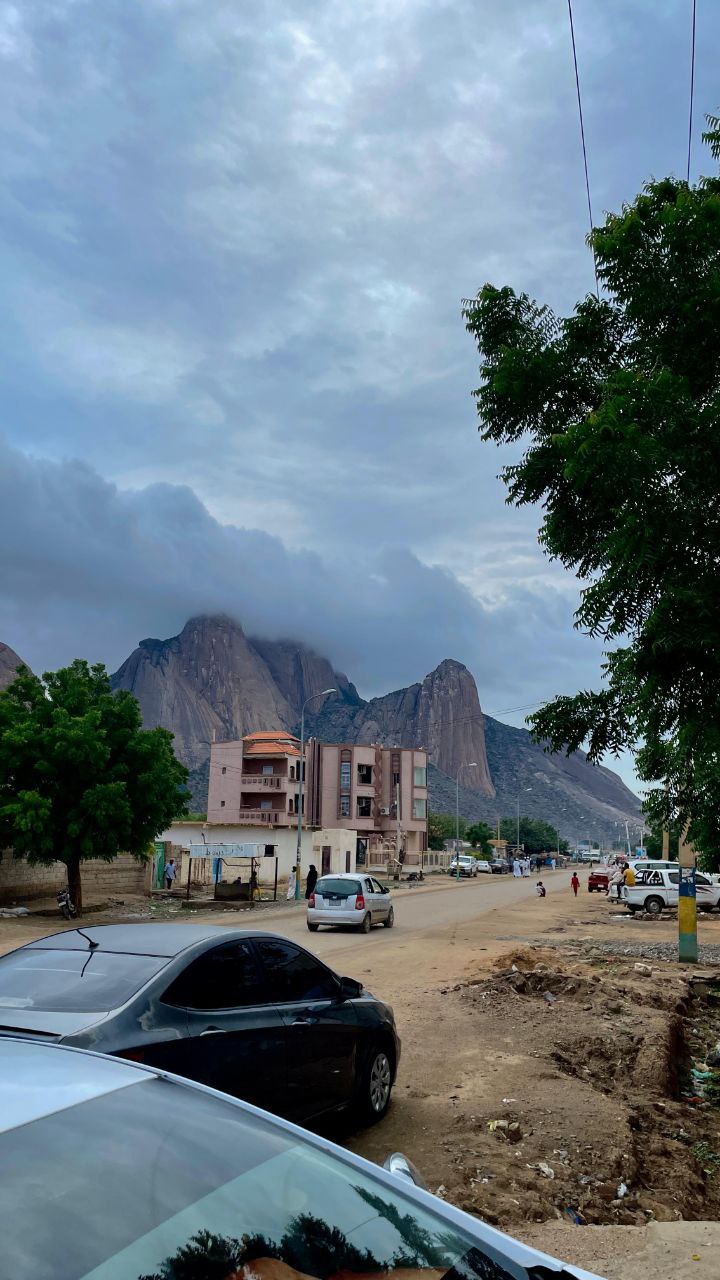
الوصف بالفصحى: جبل توتيل وشارع تسير فيه عربات، يحيط به الأشجار، والجو ضبابي
الوصف بالعامية السودانية: جبل توتيل وشارع ماشة فيهو عربات و فيهو شجر والجو ضباب
التصنيف: Nature & Landscape